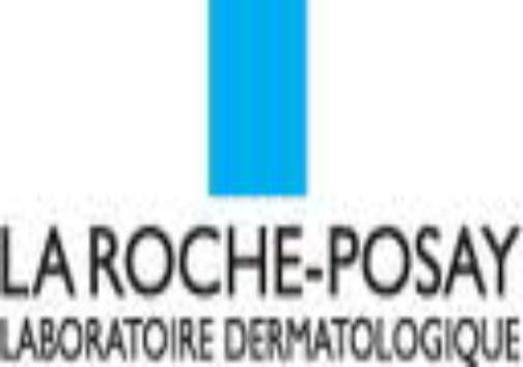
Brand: la roche-posay
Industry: Necessities